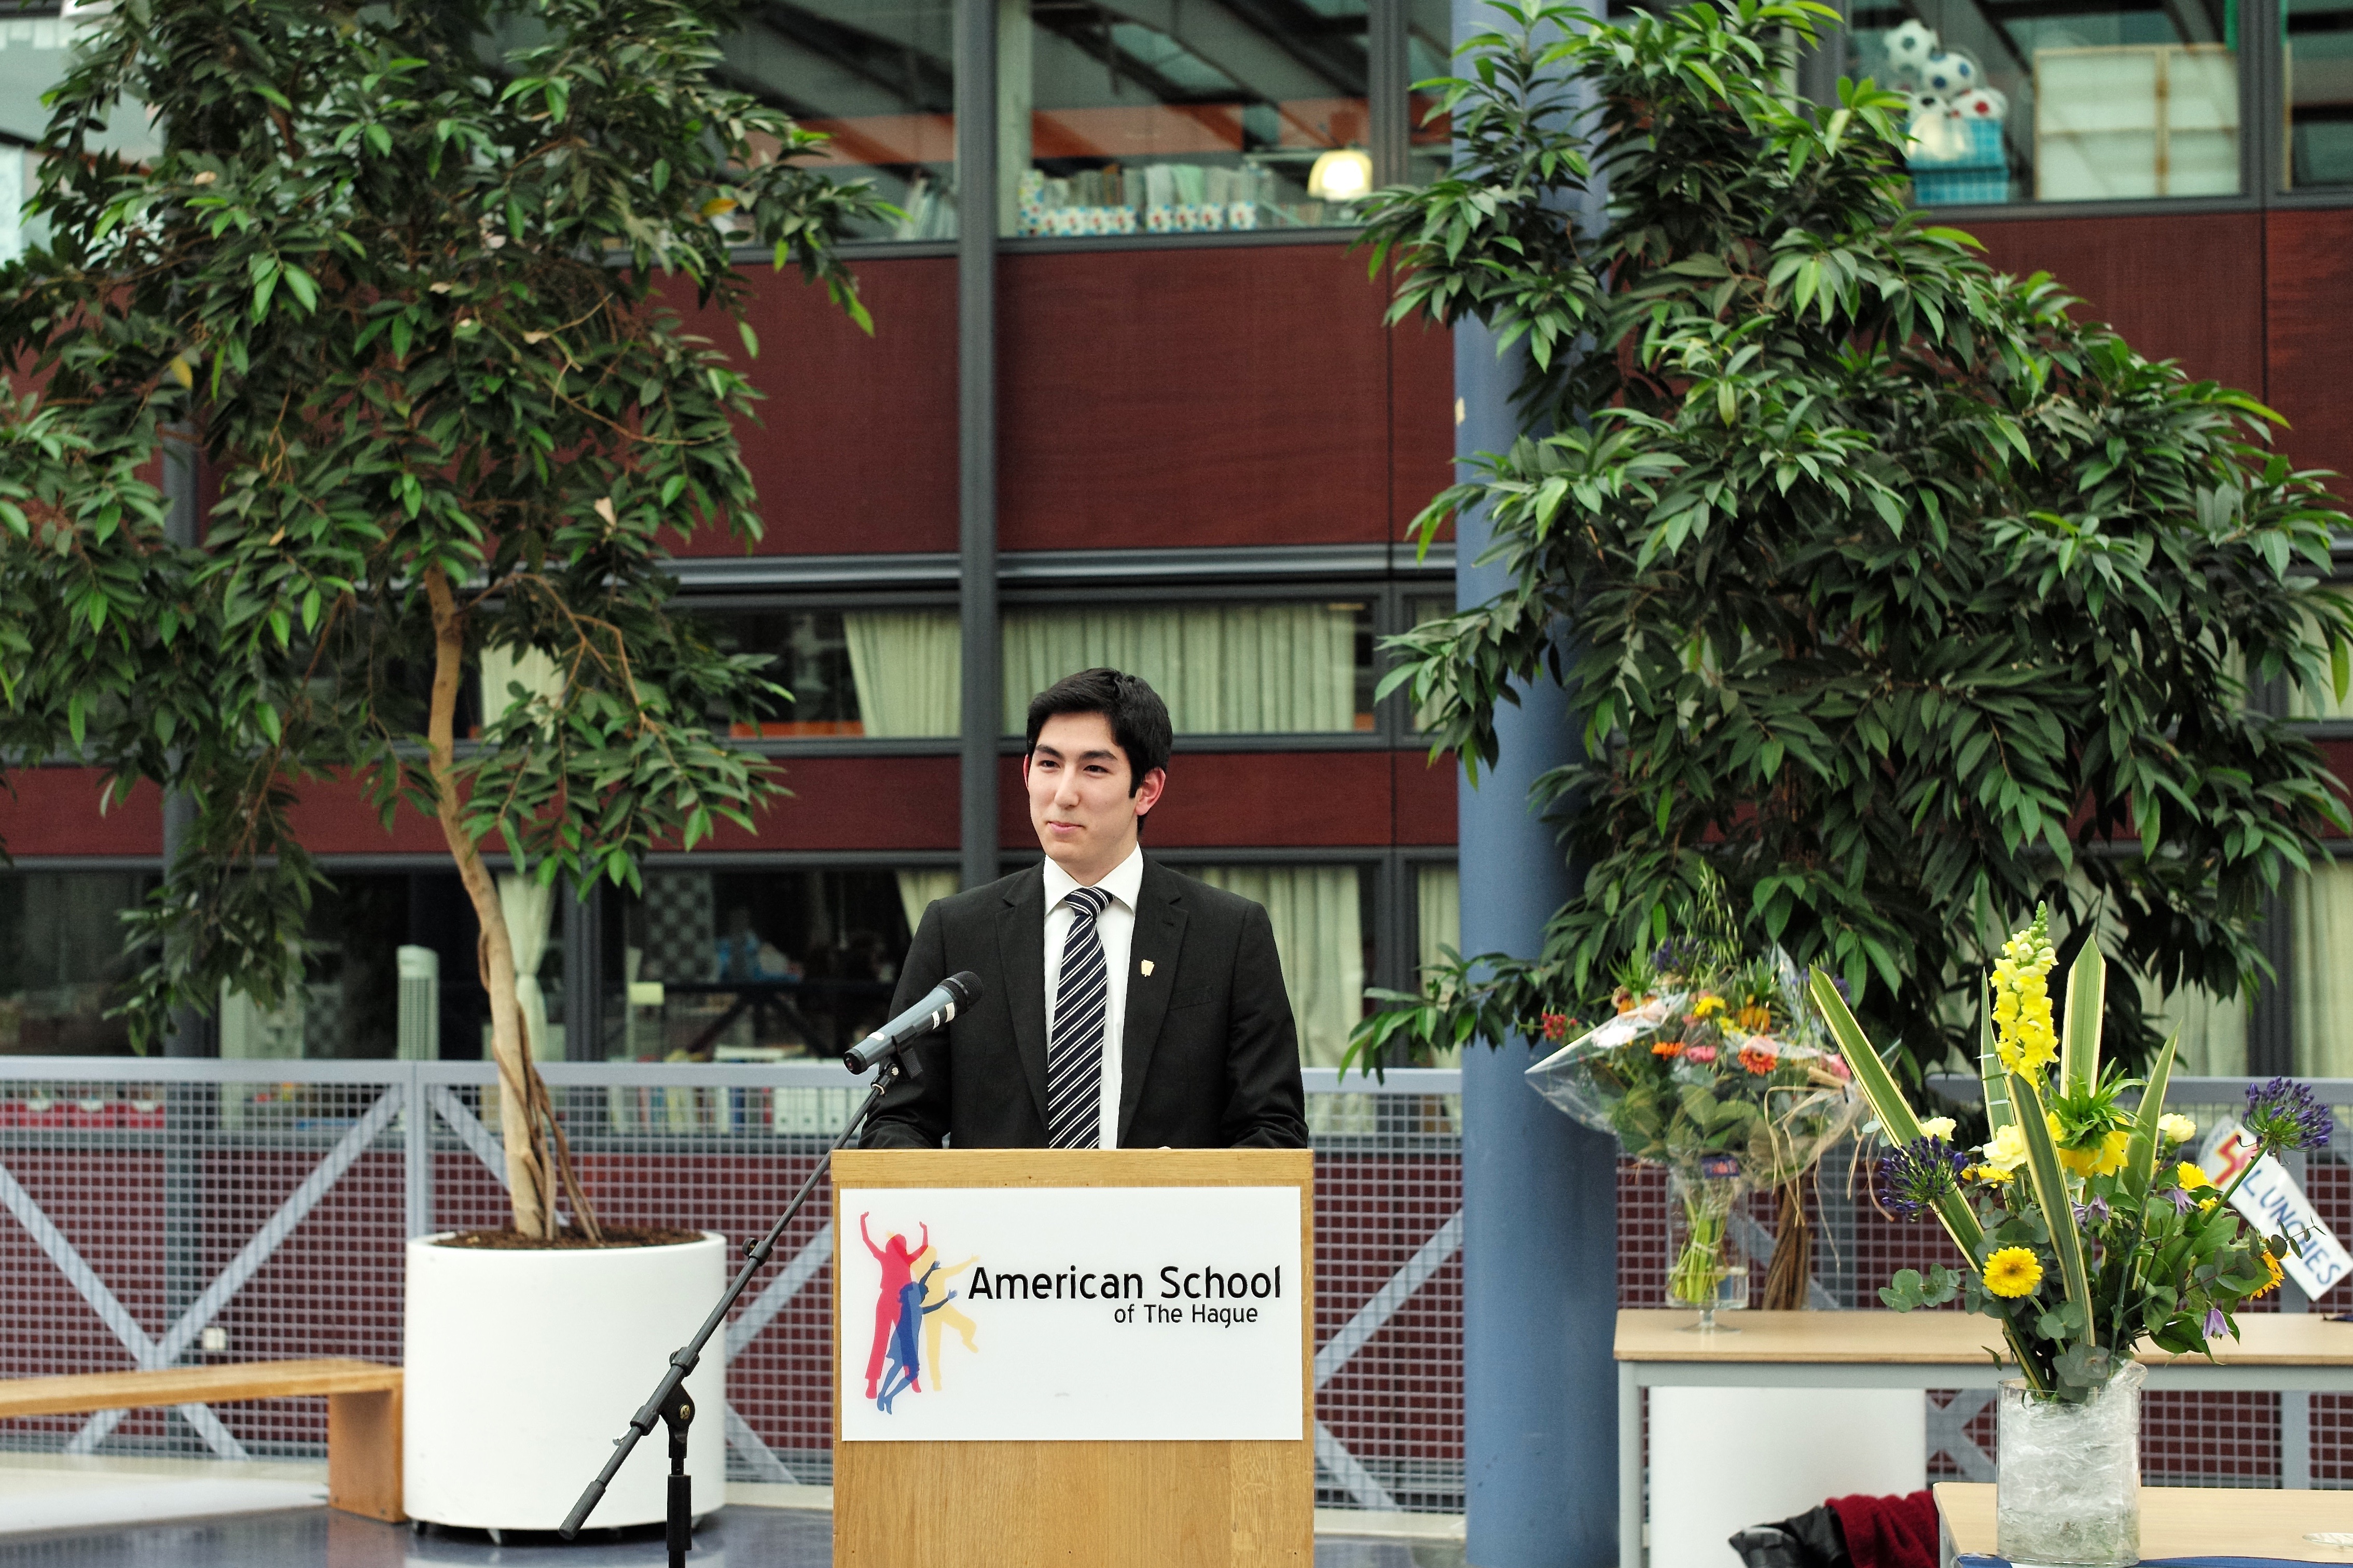
community, ash, 2015, national, holland, hague, netherlands, m, american, society, honor, school, leica, 240, nhs, induction